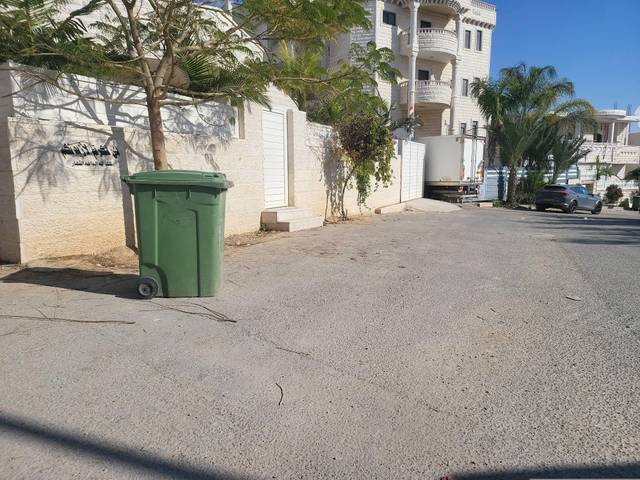
Region: Israel
Coordinates: 31.375, 34.741